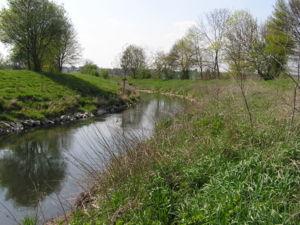
La Nidda est une rivière allemande de 98 km de long qui coule dans le land de la Hesse. Elle est un affluent du Main et donc un sous-affluent du Rhin.